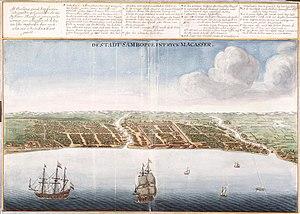
Makassar ou Macassar est une ville d'Indonésie et la capitale de la province de Sulawesi du Sud. Située dans le sud de l'île de Sulawesi, elle a le statut de kota.
Gowa est un État princier d'Indonésie. Il fut le plus puissant des États de l'est de l'archipel. Sa capitale était située au sud de l'actuelle Makassar, capitale de la province de Sulawesi du Sud.